Apidae

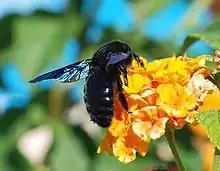
"Xylocopa violacea"—a subfamily Xylocopinae carpenter bee, on flower.

The subfamily Xylocopinae, which includes carpenter bees, is considered ancestrally eusocial and many species are facultatively eusocial. However, colonies are small, usually comprising only a few females. The most advanced eusociality documented is in the tribe Allodapini.